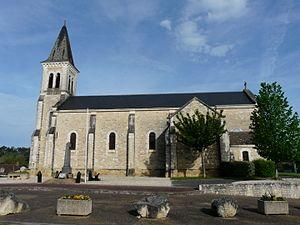
Église Saint-Gilles, Marsaneix, Dordogne, France
Marsaneix est une ancienne commune française située dans le département de la Dordogne, en région Nouvelle-Aquitaine.
Cet article contient une liste des monuments religieux de la Dordogne.